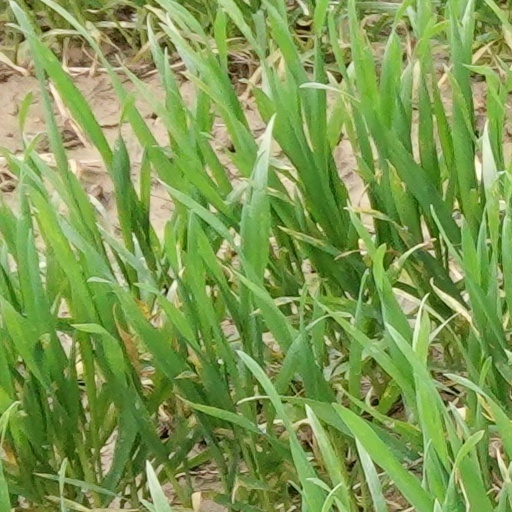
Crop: wheat